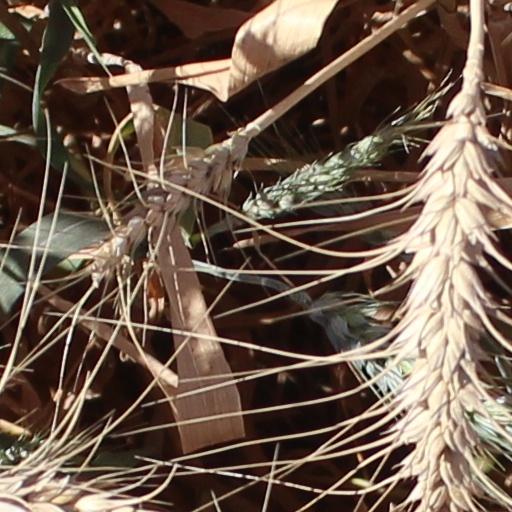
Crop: wheat